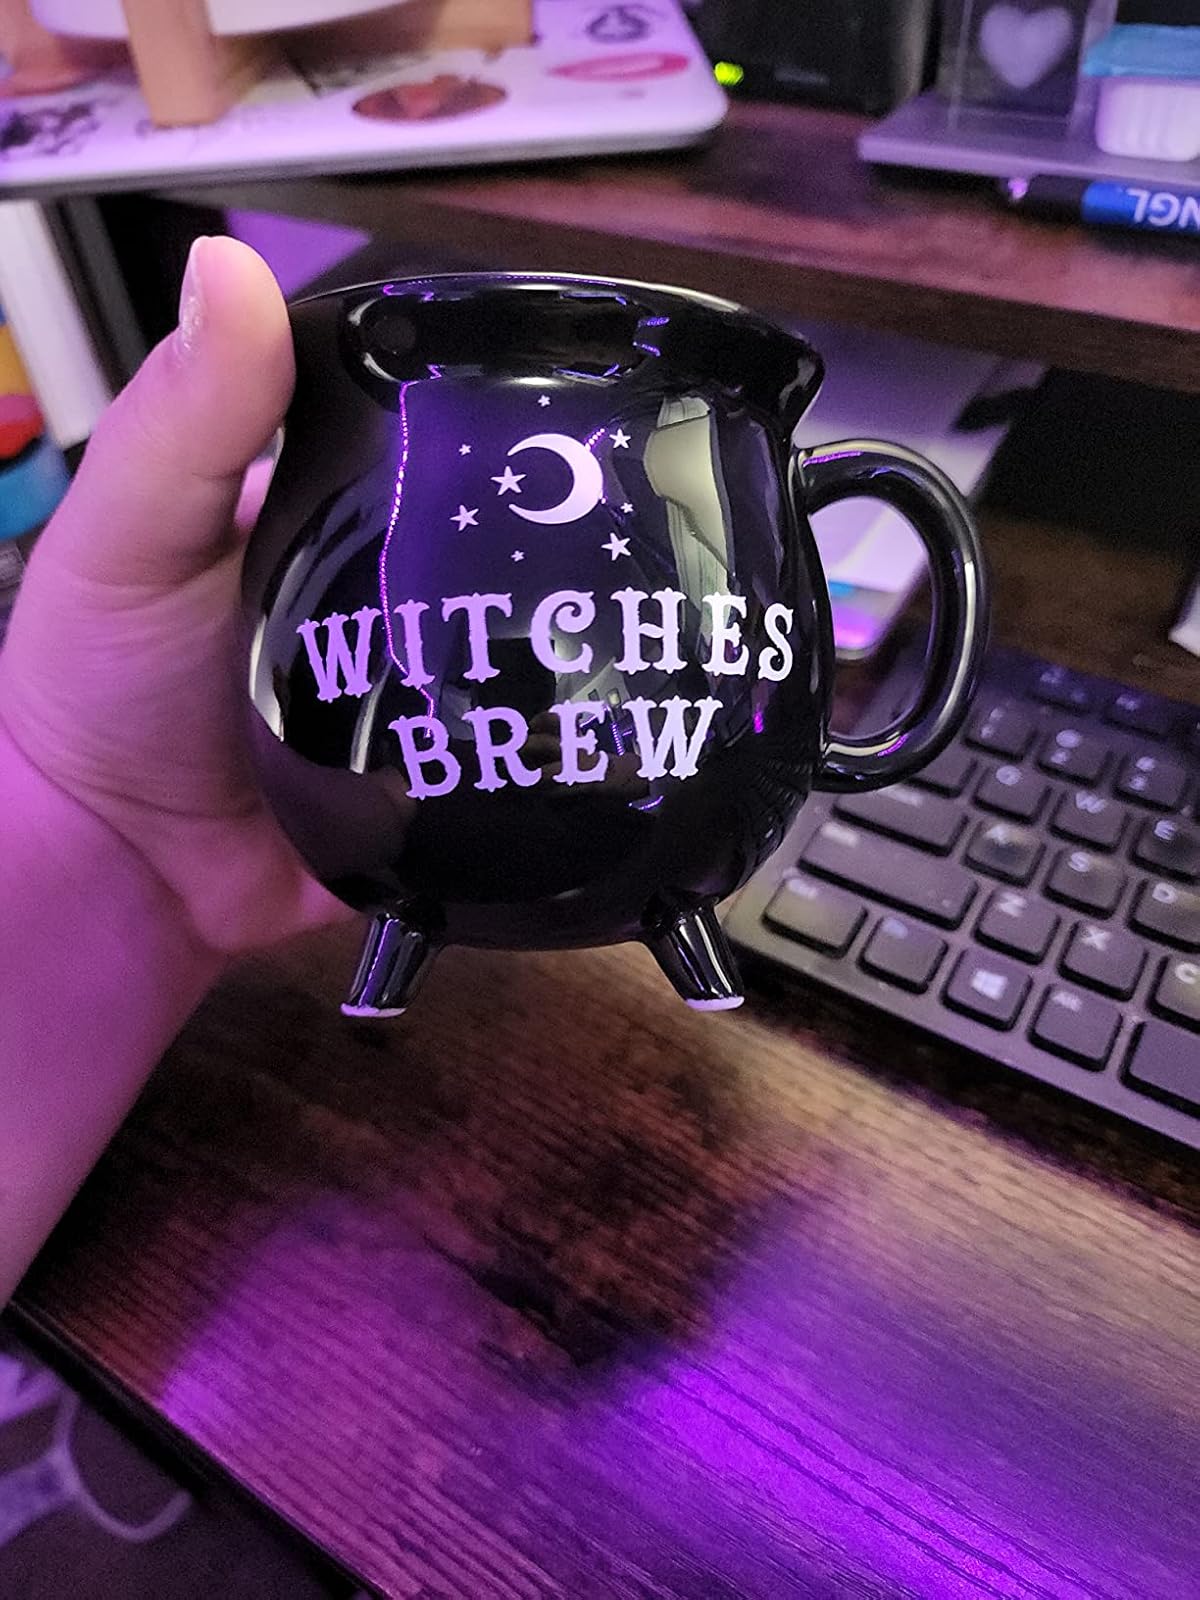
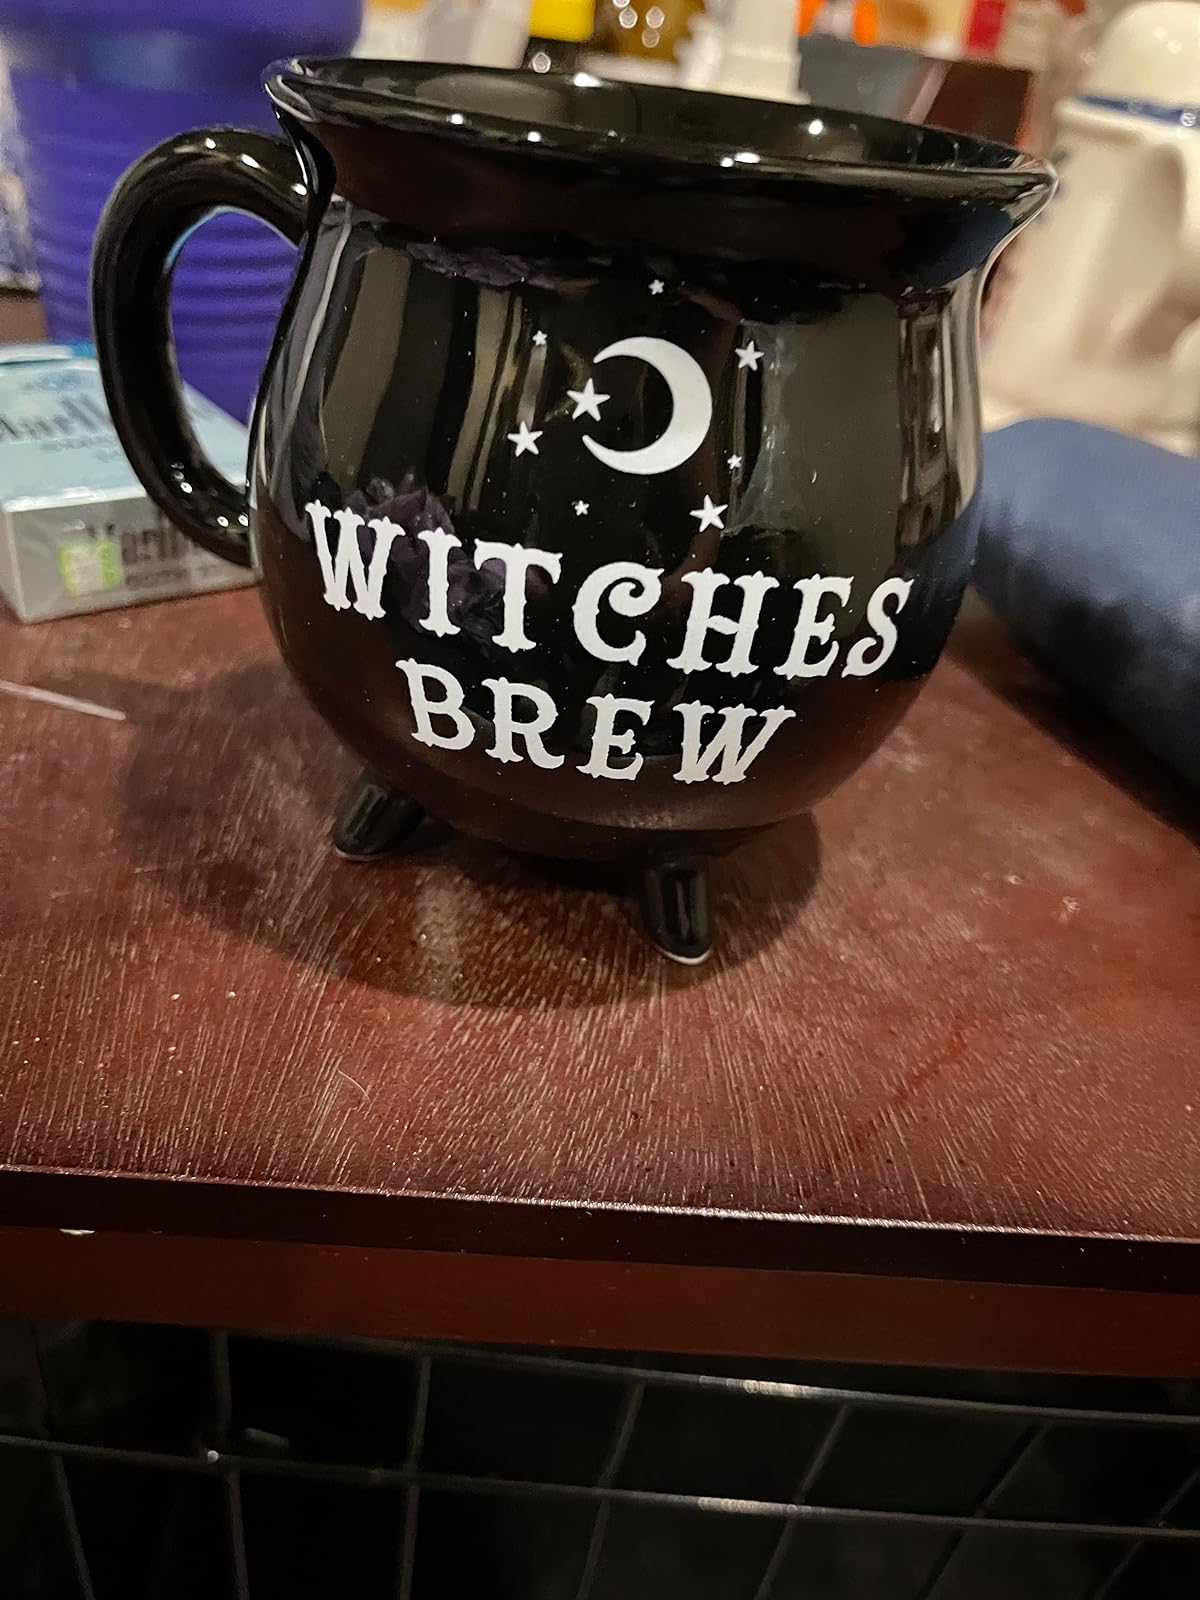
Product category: items_mug
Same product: yes